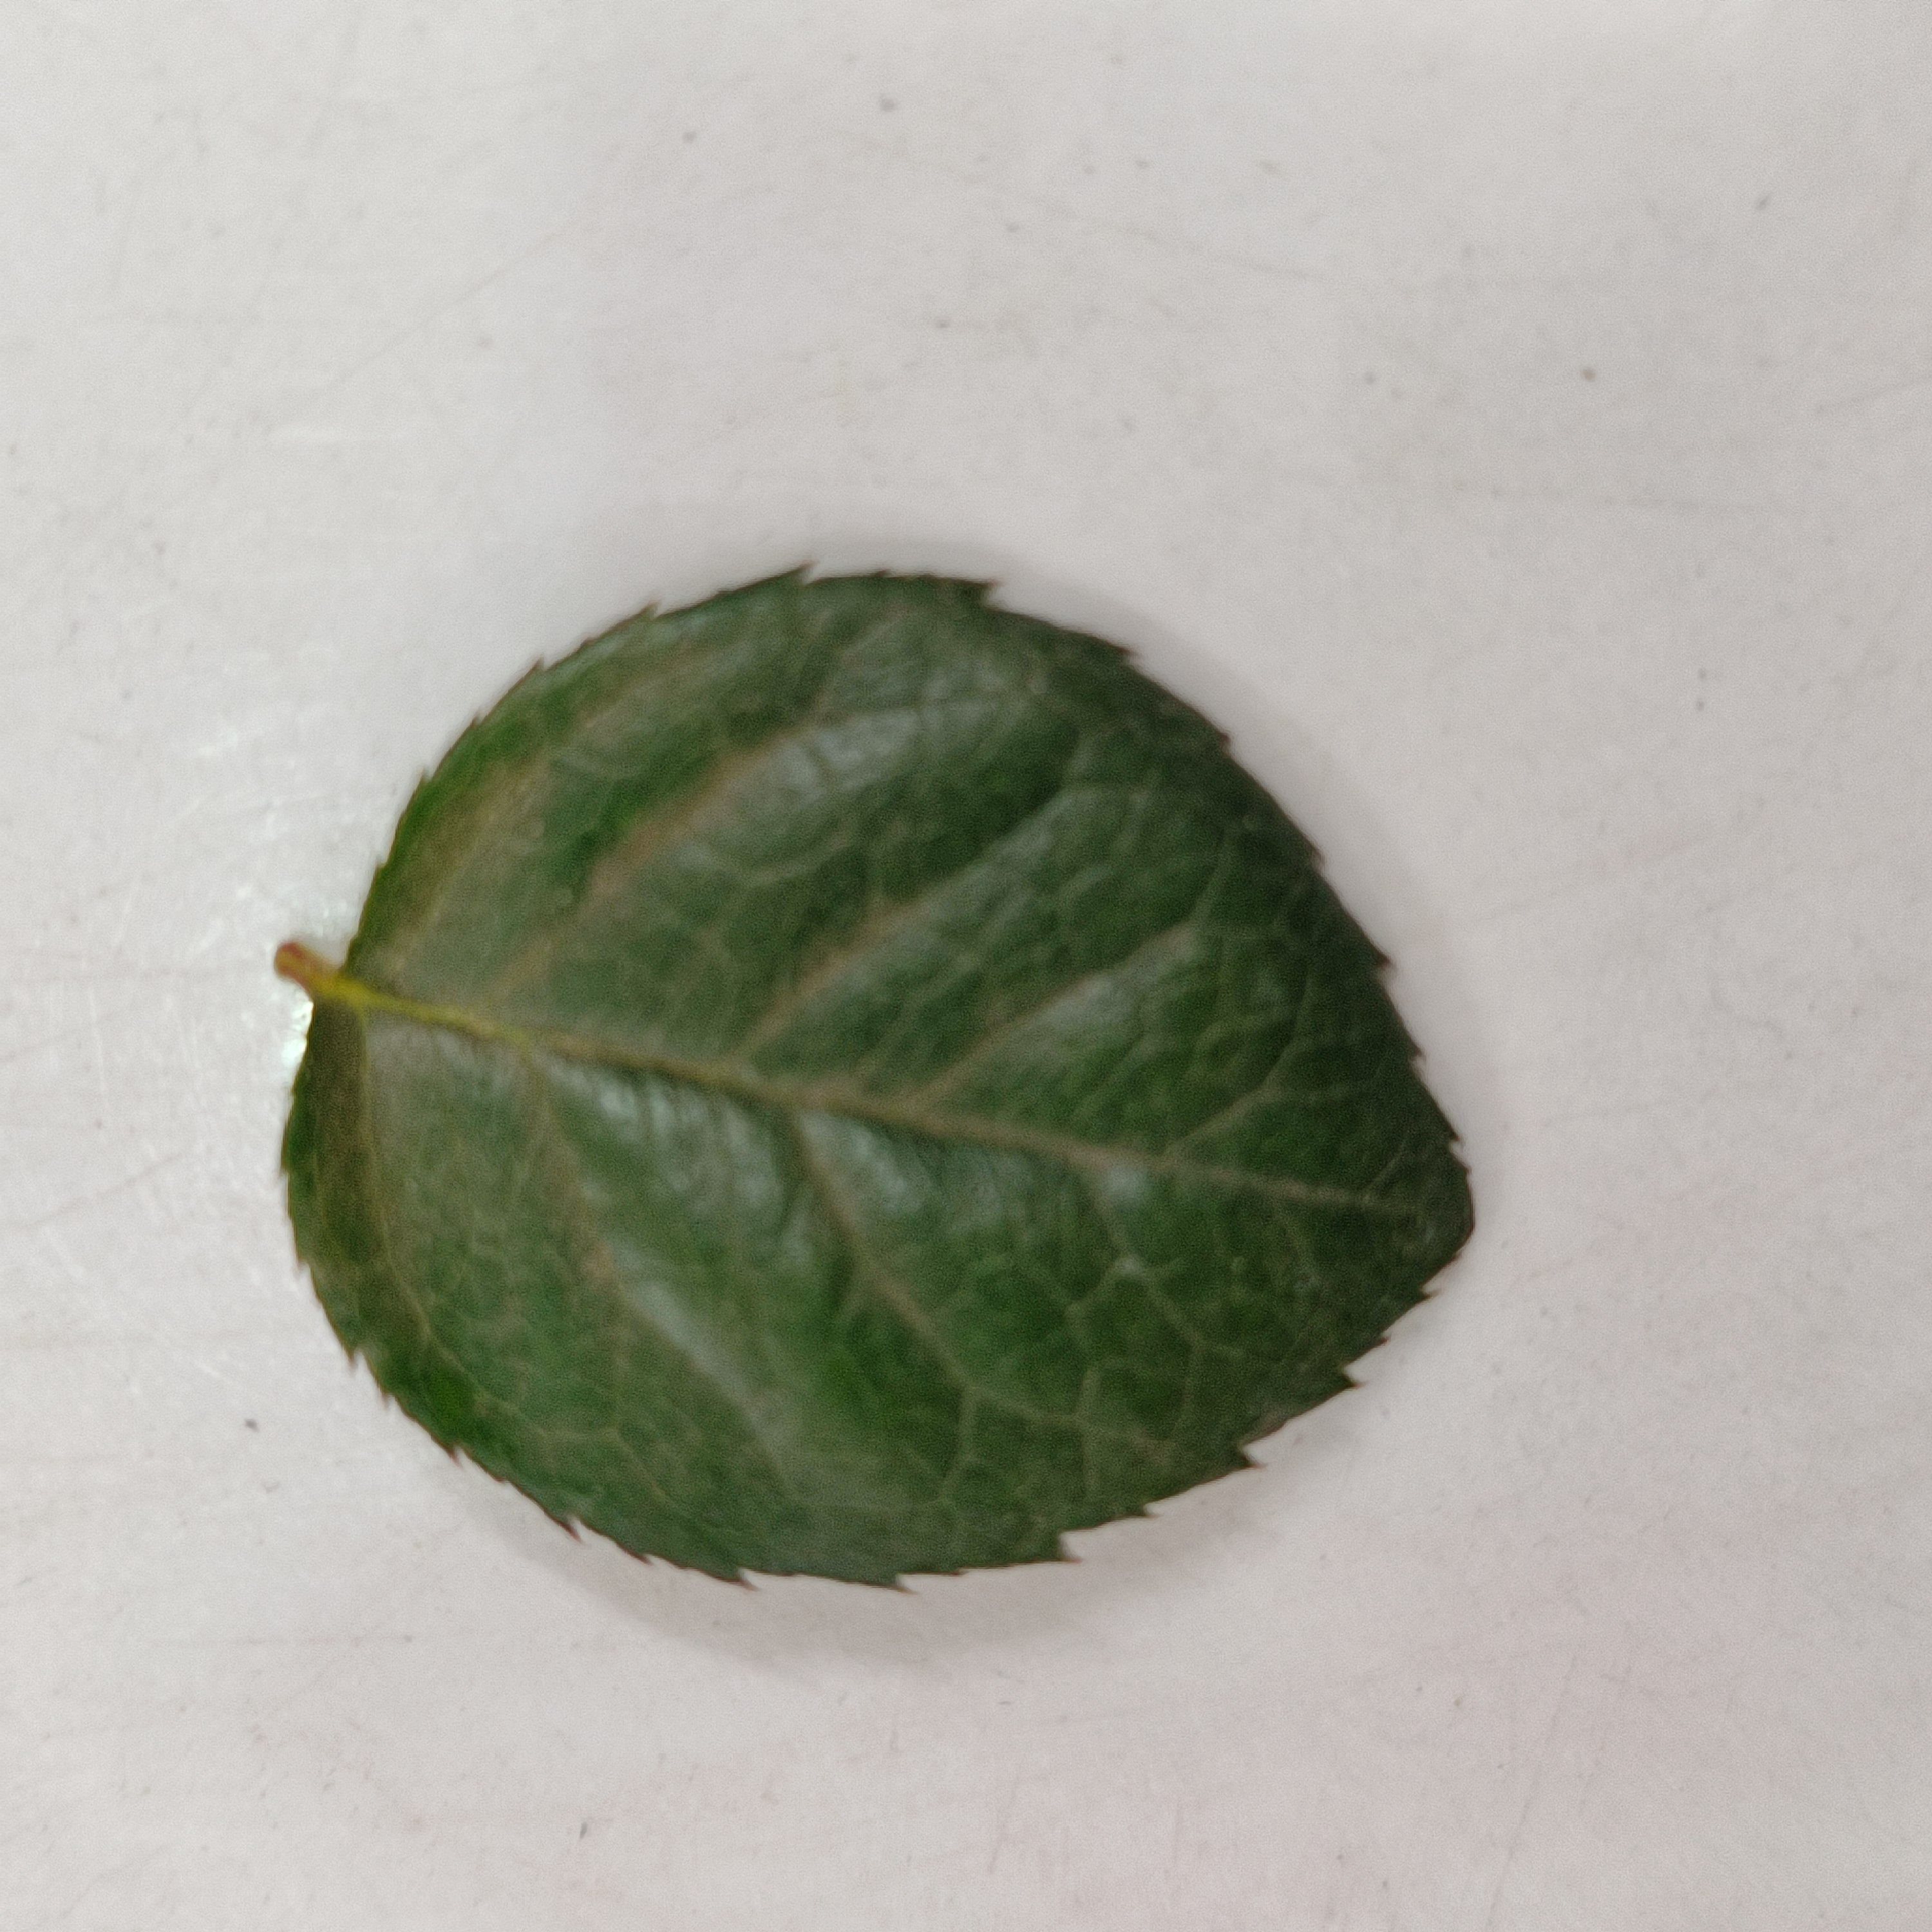
Label: Healthy Leaf